William Schallert

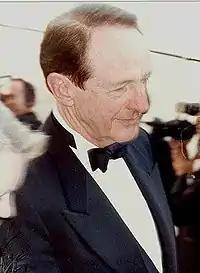
Schallert at the 62nd Academy Awards in 1990

Schallert served as president of the Screen Actors Guild (SAG) from 1979 to 1981, and afterwards remained active in SAG projects, including serving as a trustee of the SAG Pension and Health Plans since 1983, and of the Motion Picture and Television Fund since 1977. (His former co-star and television daughter, Patty Duke, also served as SAG president from 1985 to 1988.) During Schallert's tenure as SAG president, he founded the Committee for Performers with Disabilities, and in 1993 he was awarded the Ralph Morgan Award for service to the Guild.